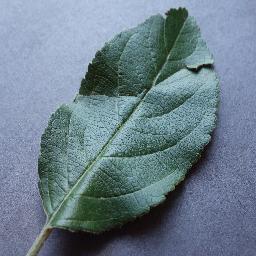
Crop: apple
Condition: healthy